Dyshne-Vedeno

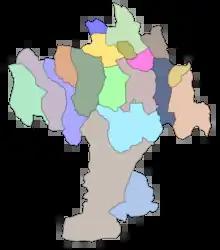
Map of Vedensky District. Dyshne-Vedeno is in the center

Dyshne-Vedeno is located on both banks of the Khulkhulau River. It is on the outskirts of the administrative center of the district, Vedeno.